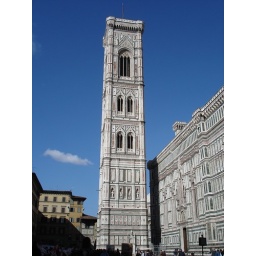
I liked the blue sky contrast in this pic.